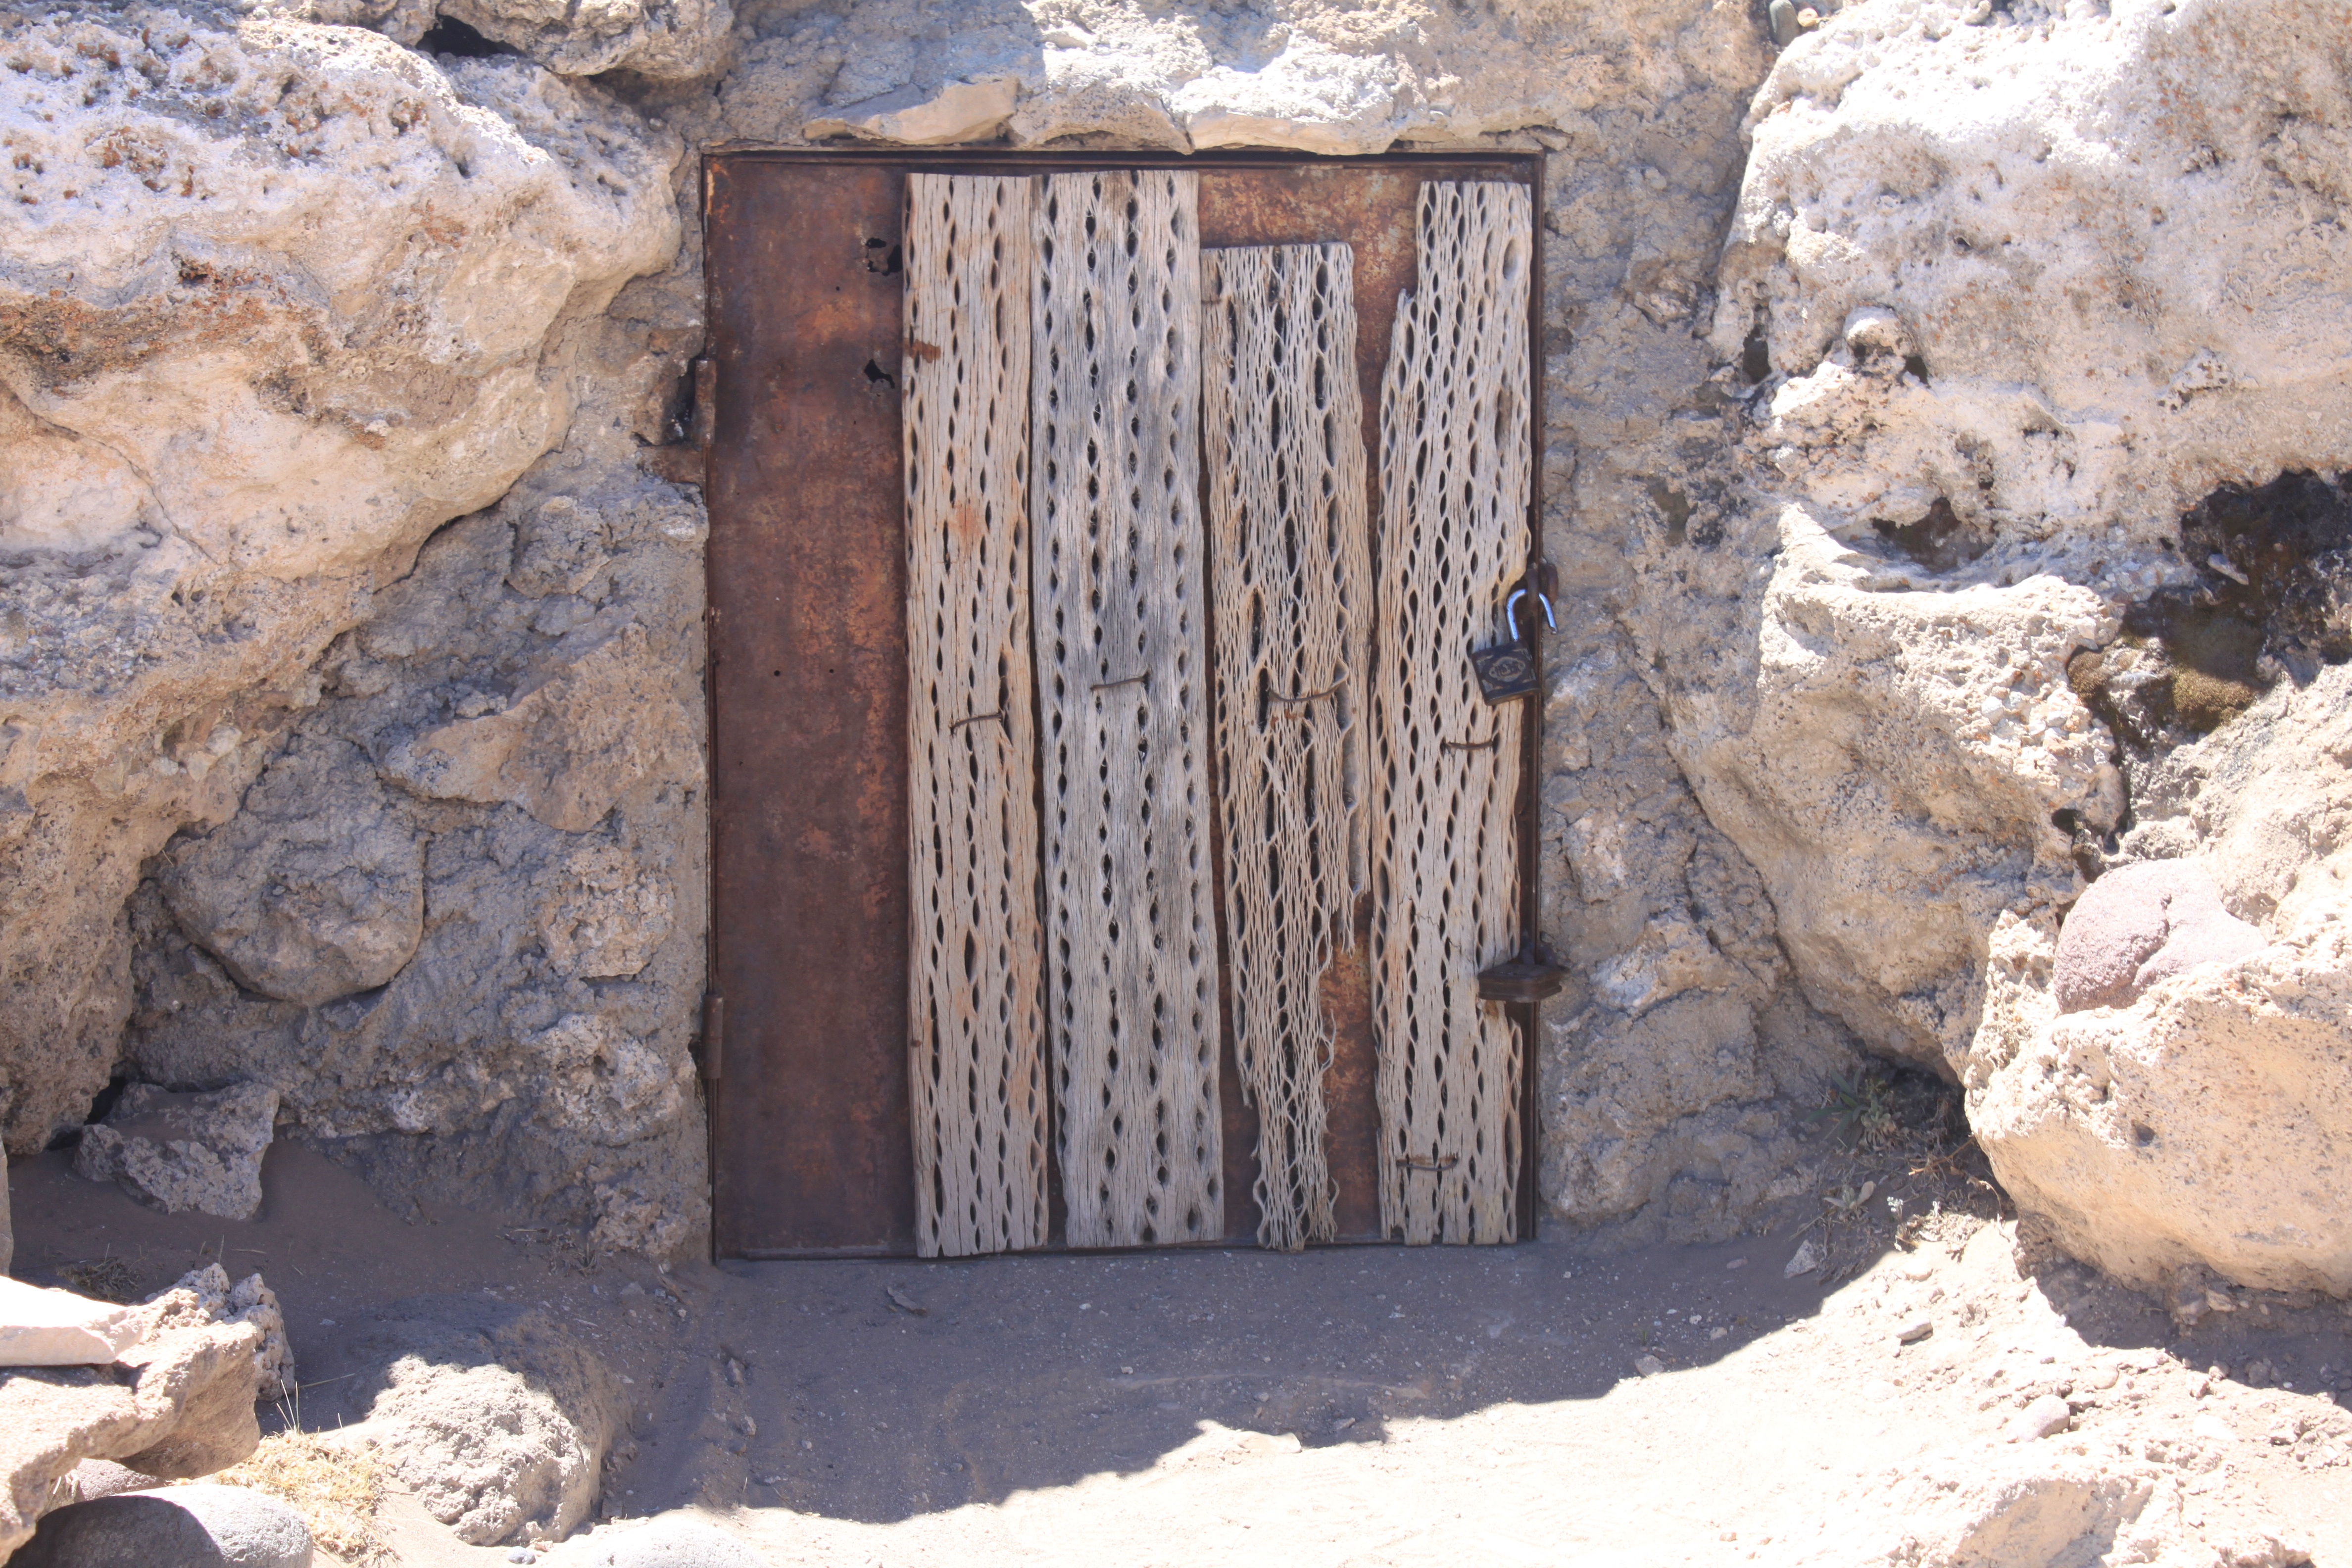
rock, wood, wall, stone wall, cemetery, door, housing, fear, geology, tomb, ancient history